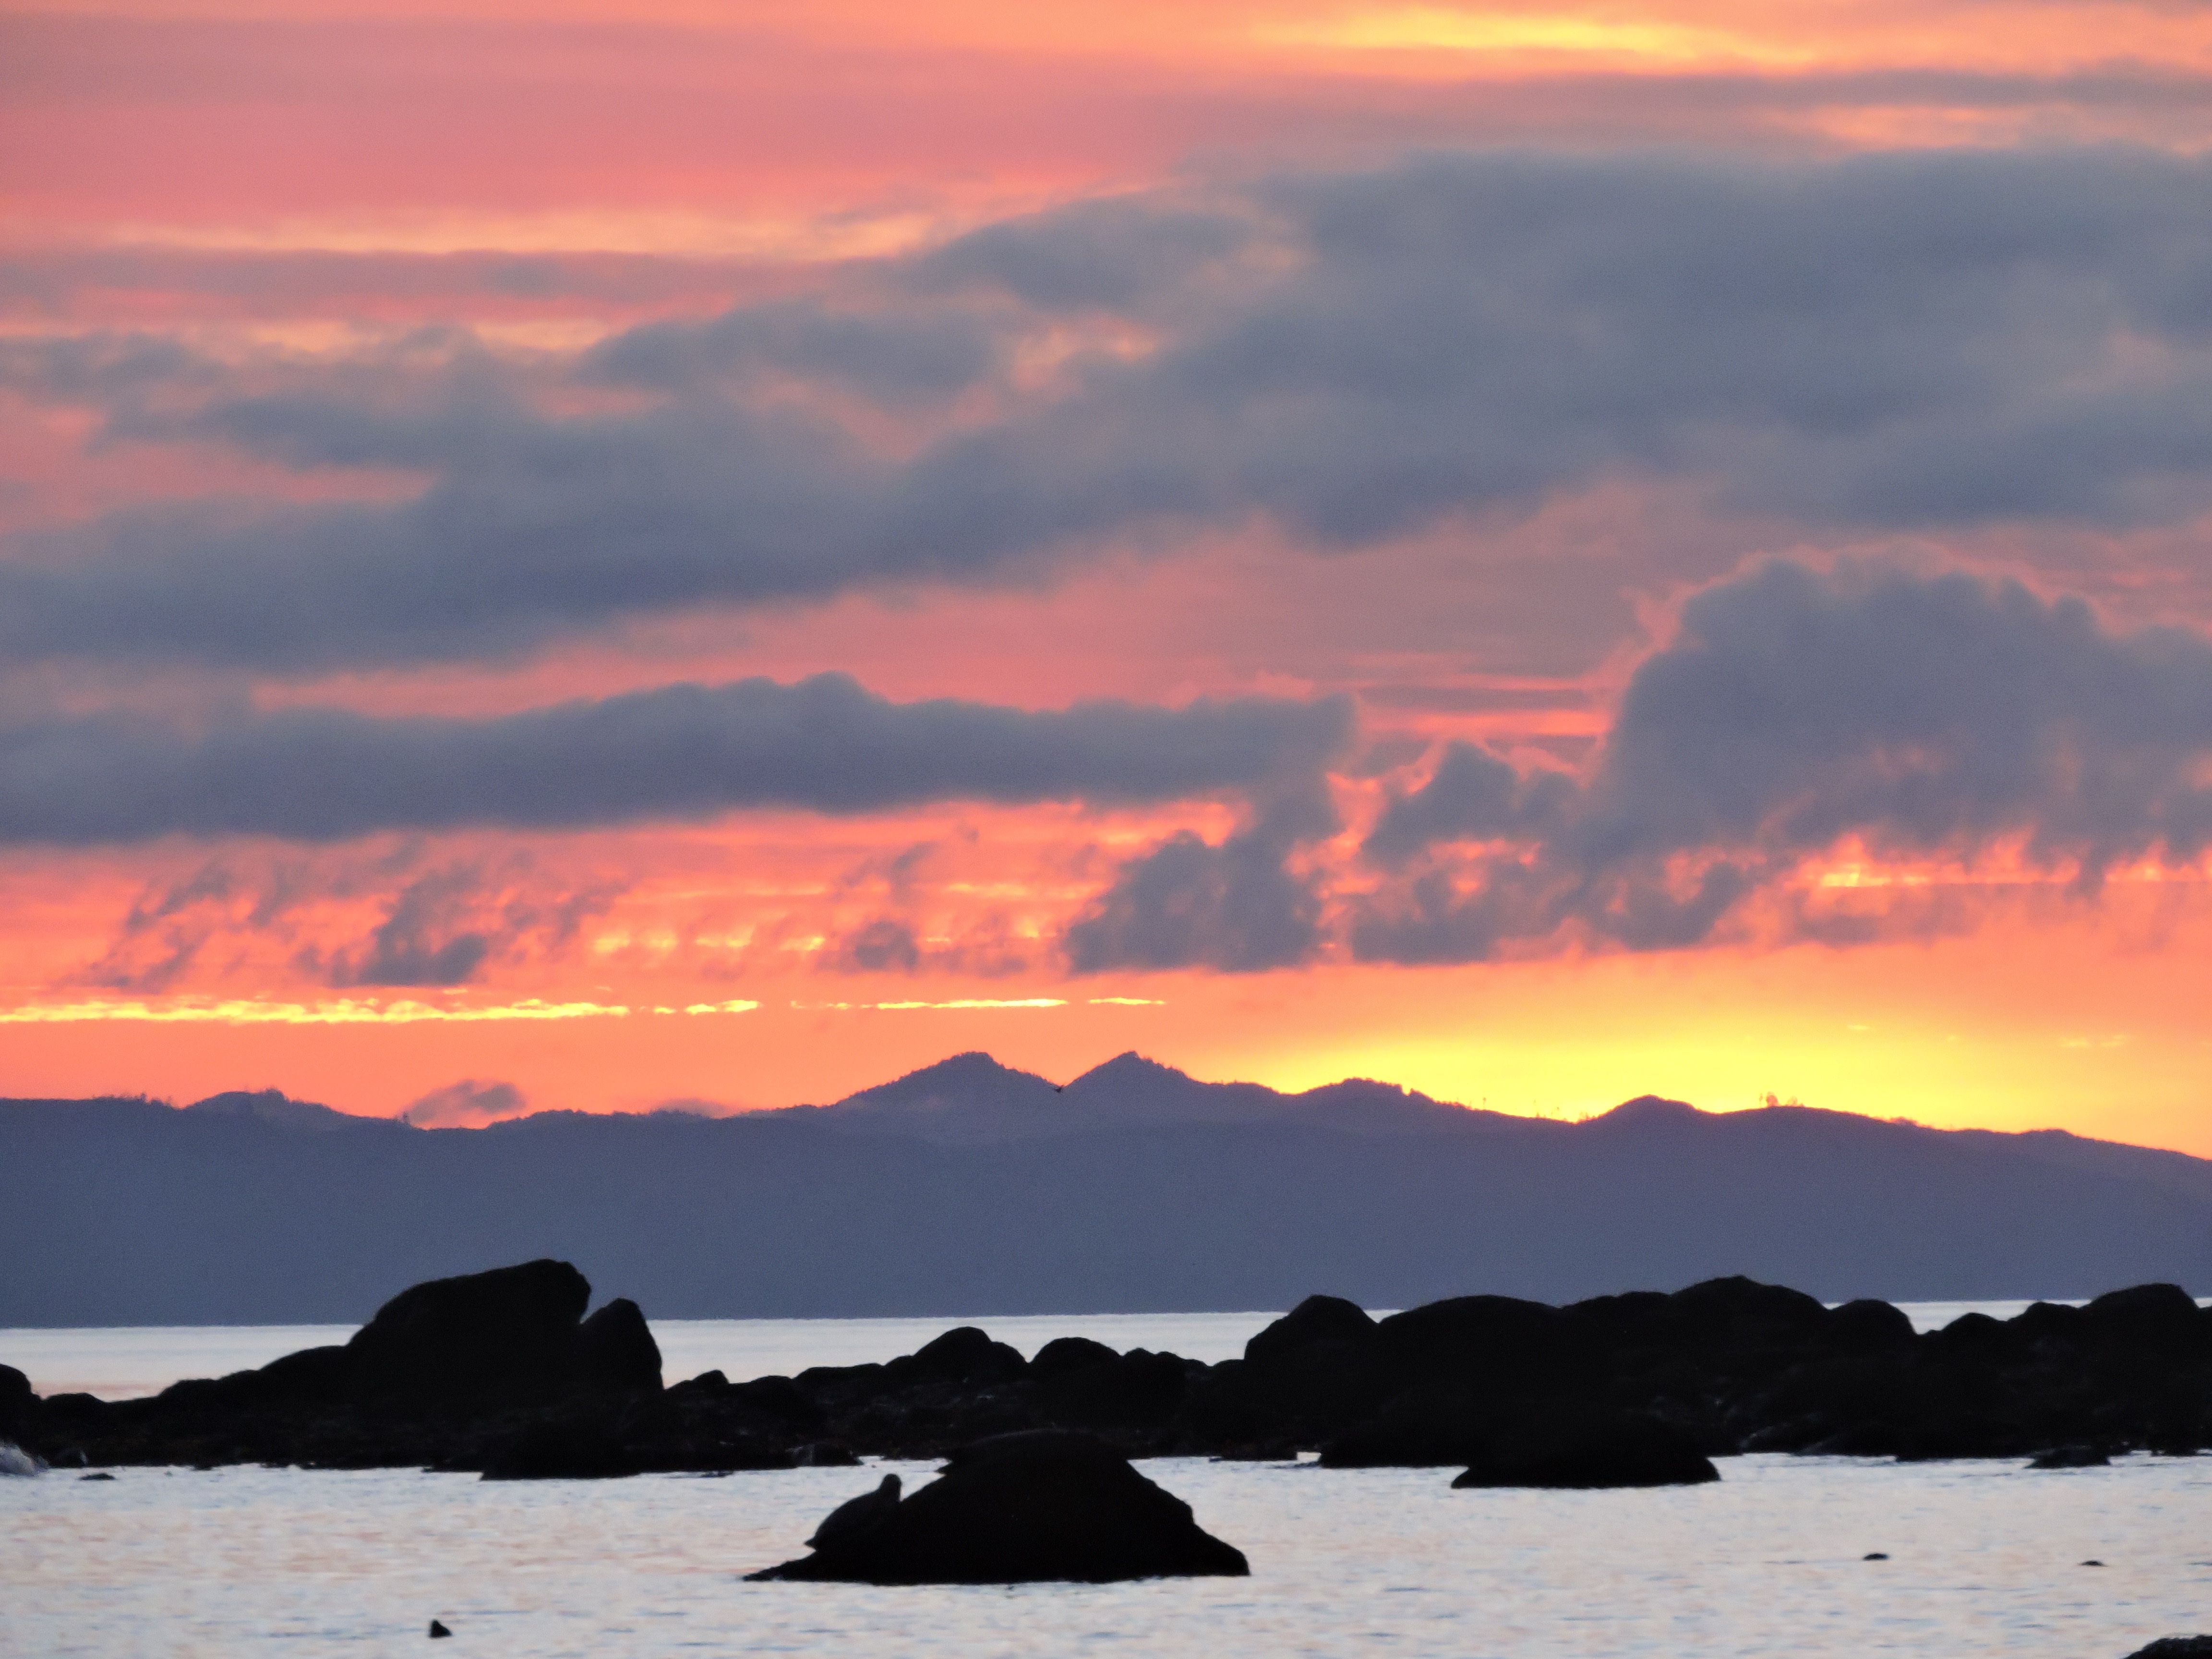
sea, coast, water, ocean, horizon, mountain, cloud, sky, sunrise, sunset, morning, shore, dawn, dusk, evening, twilight, orange, dramatic, loch, afterglow